Pride parade

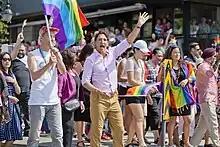
Canadian Prime Minister Justin Trudeau and Vancouver Mayor Gregor Robertson at the 2018 Pride Parade.

Belgrade Pride is an annual LGBTQ+ pride parade and festival held in Belgrade, Serbia. It is the most prominent LGBTQ+ event in Serbia and has a history marked by both struggle and progress.